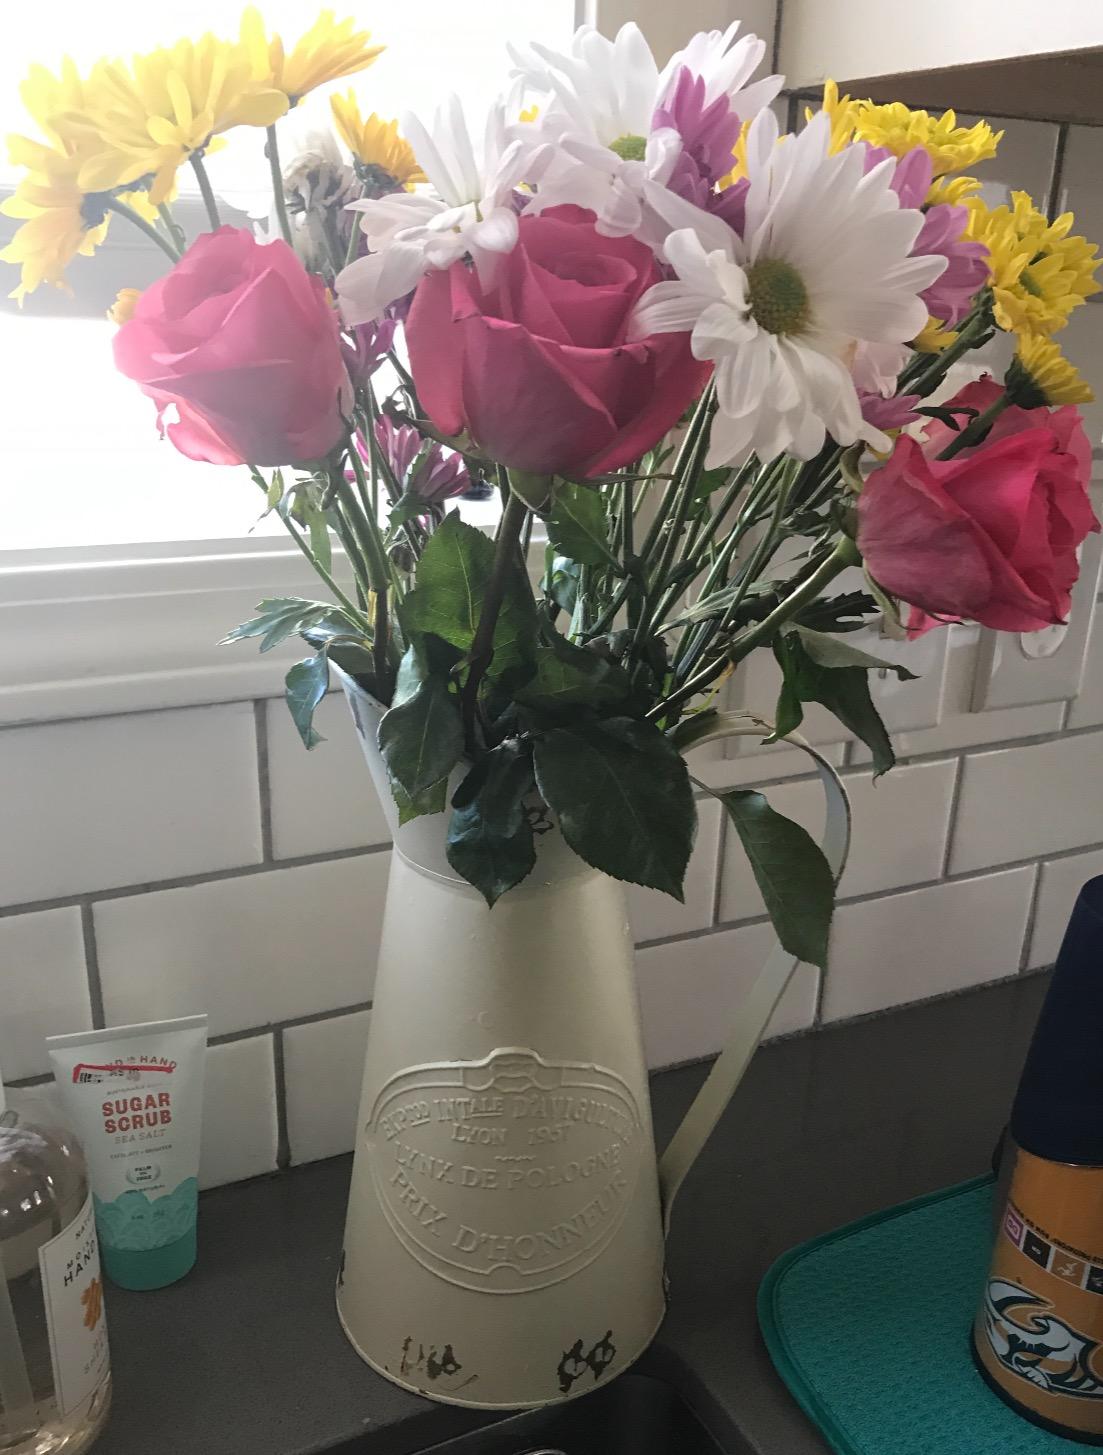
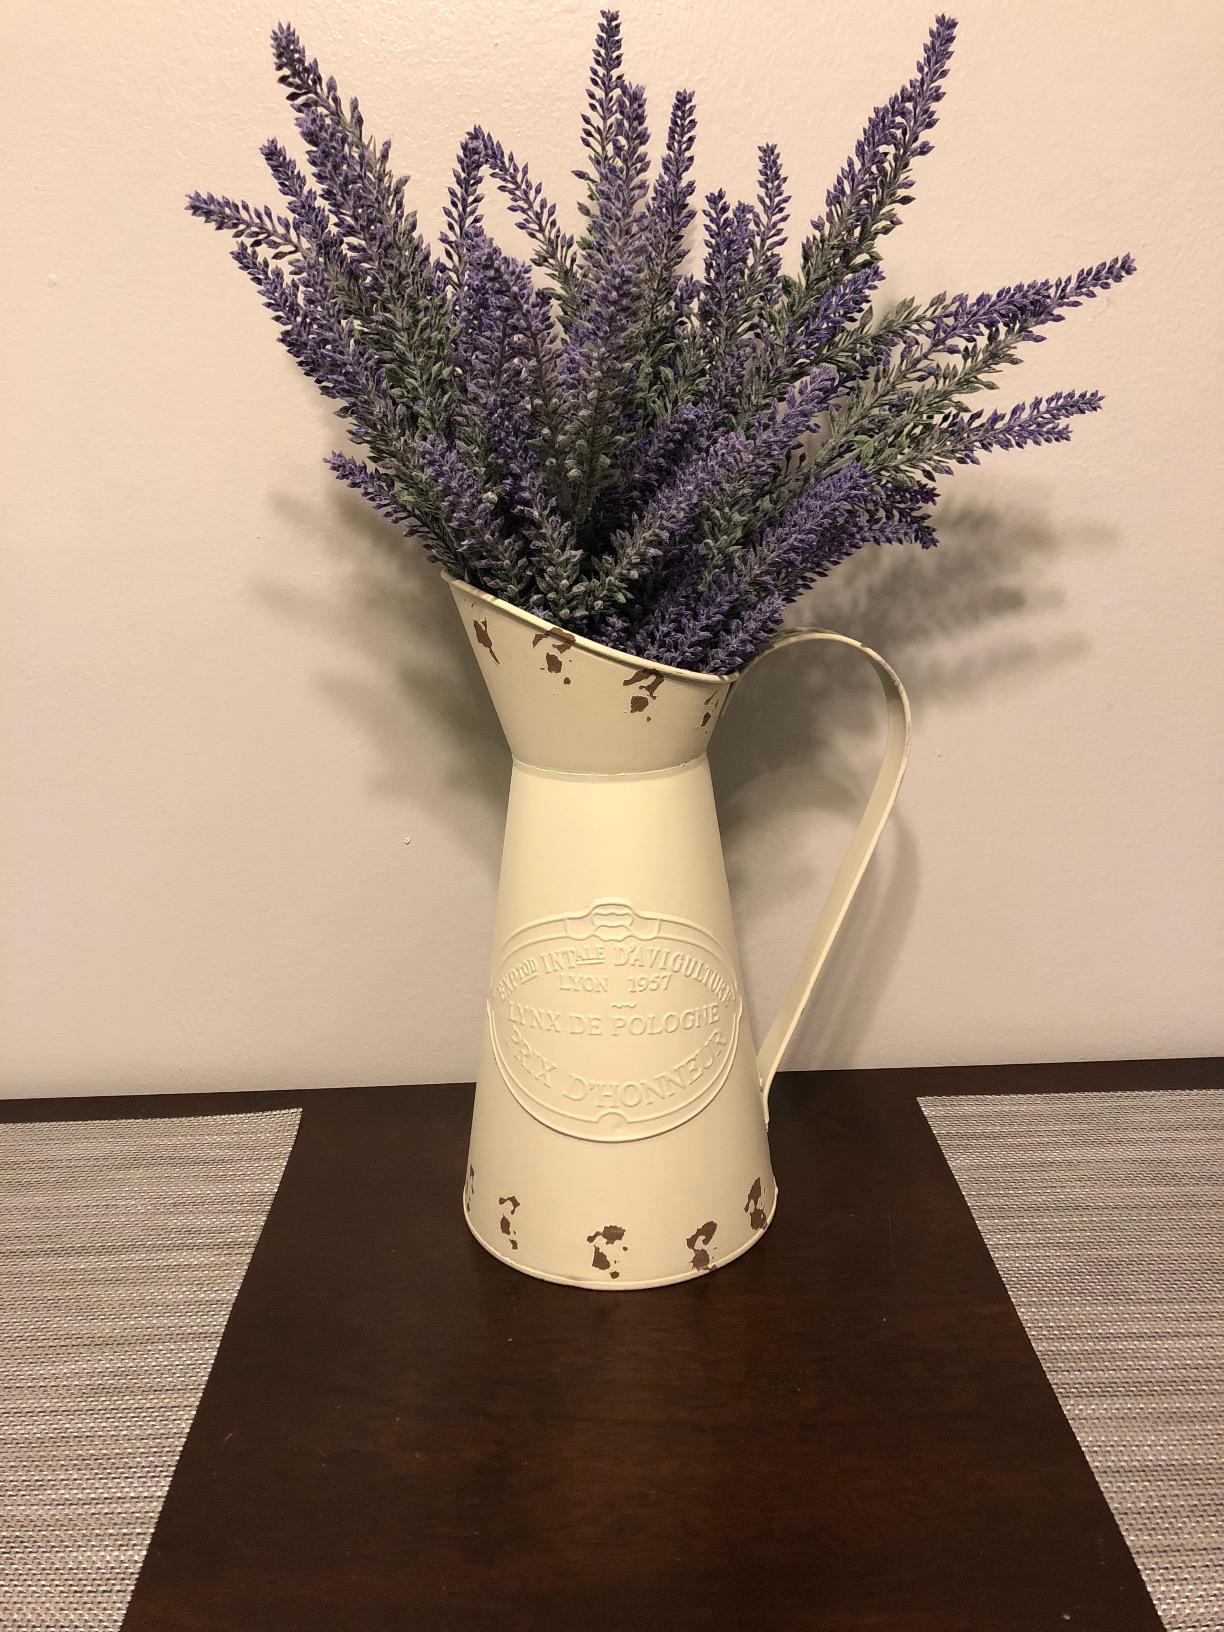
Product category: vase
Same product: yes